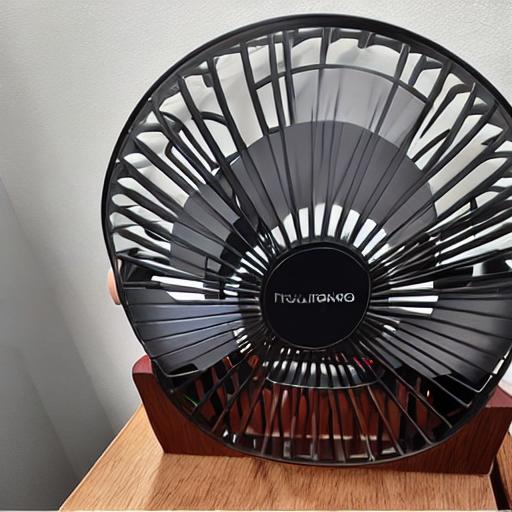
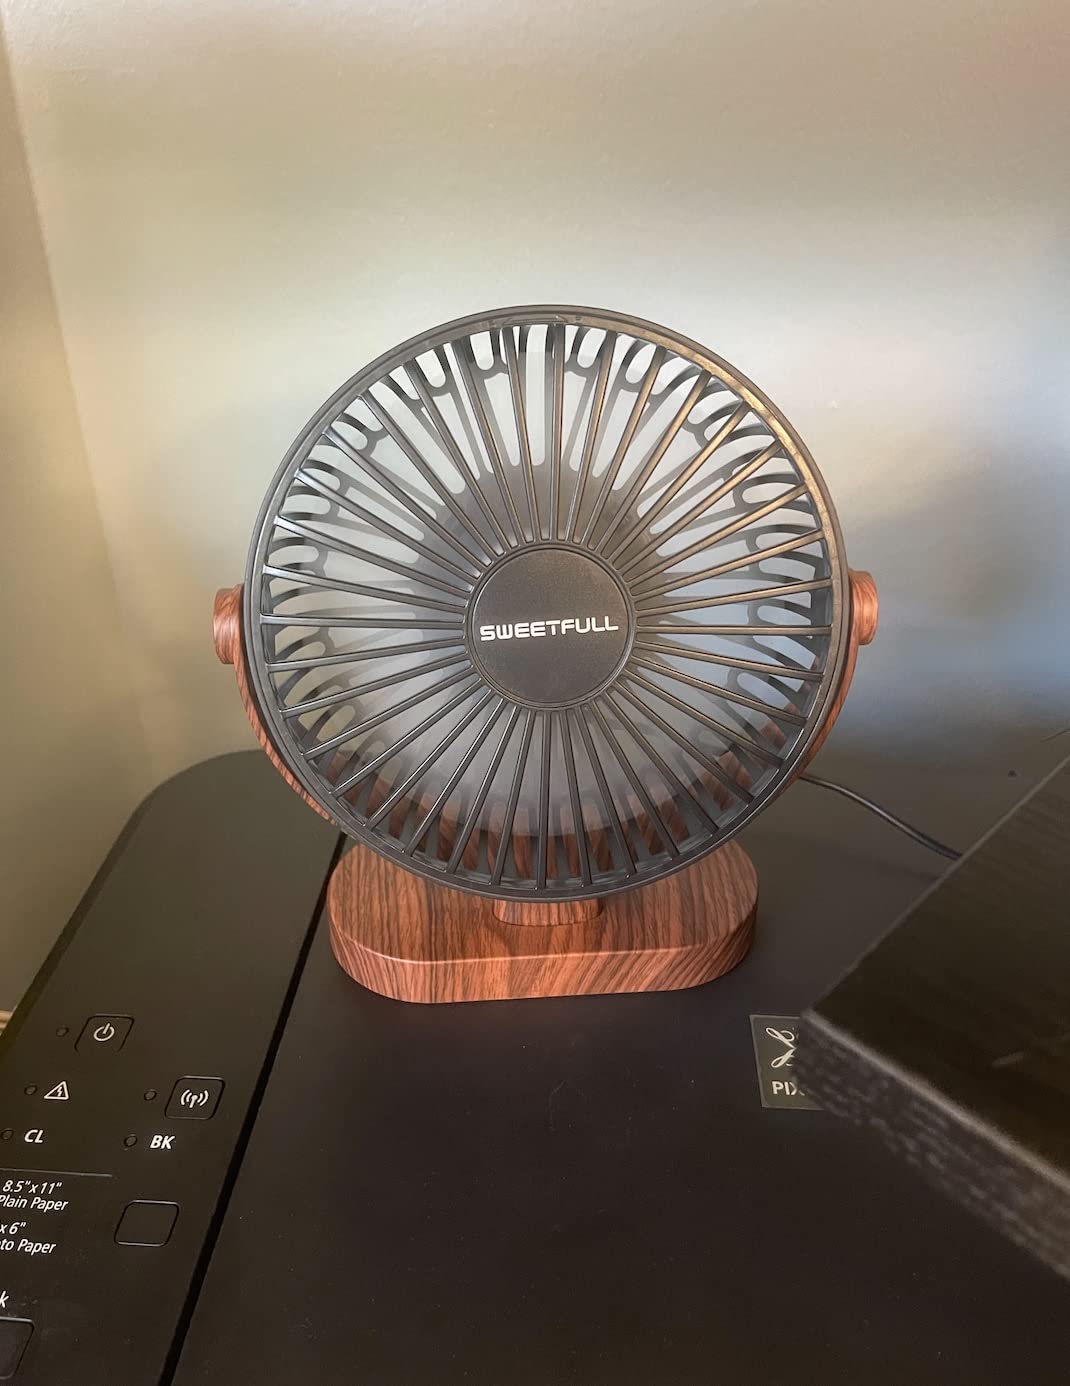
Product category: fan
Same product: no